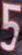
Number: 5